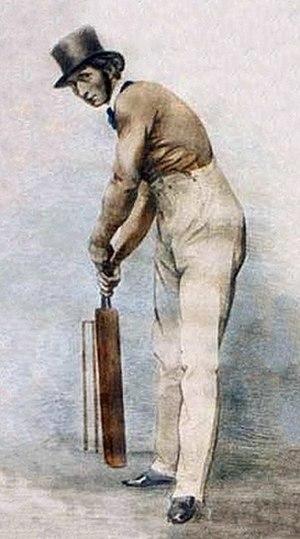
Fuller Pilch, né le 17 mars 1804 et mort le 1ᵉʳ mai 1870, est un joueur anglais de cricket.